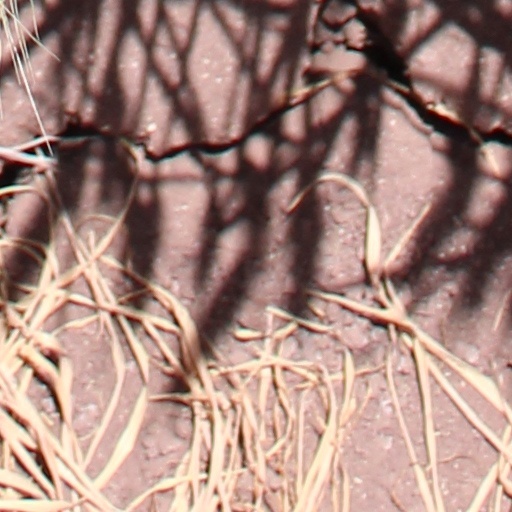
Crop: wheat